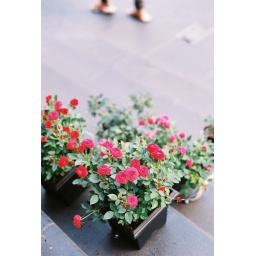
red flower in front of the cornor shop